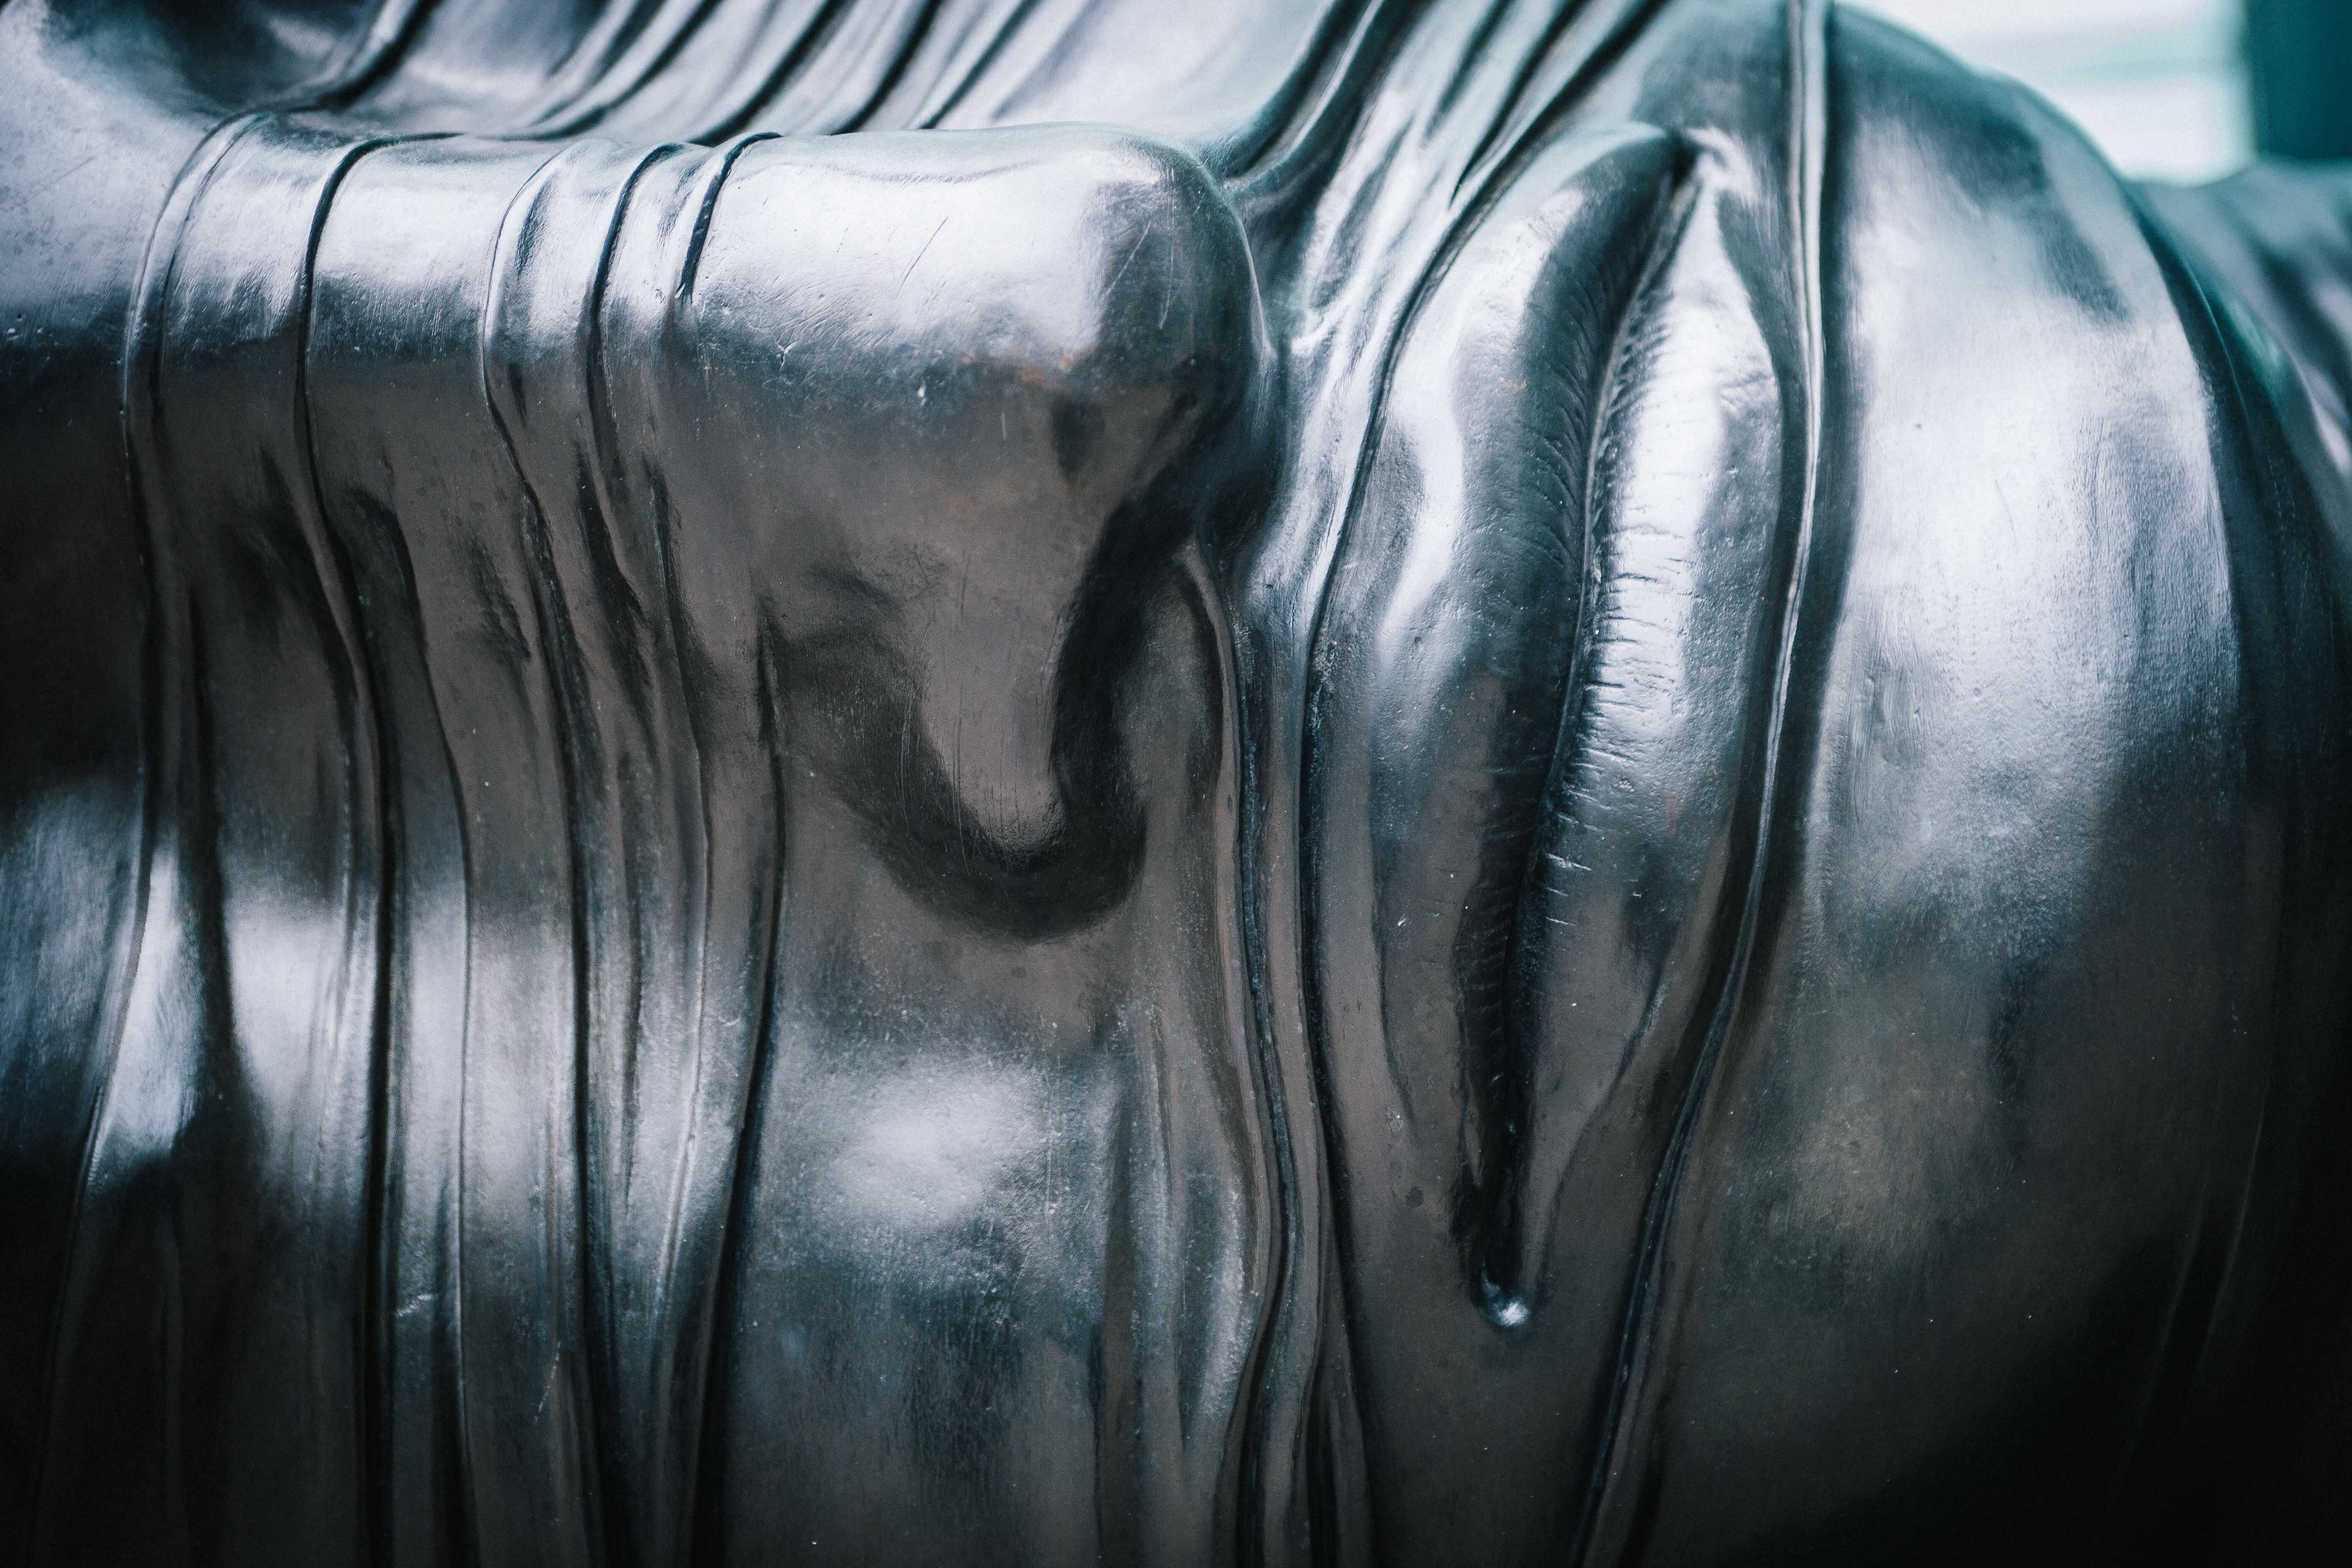
statue, metal, darkness, black, monochrome, close up, face, sculpture, art, drawing